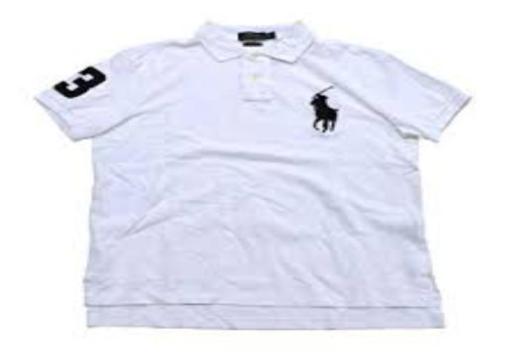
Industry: Clothes